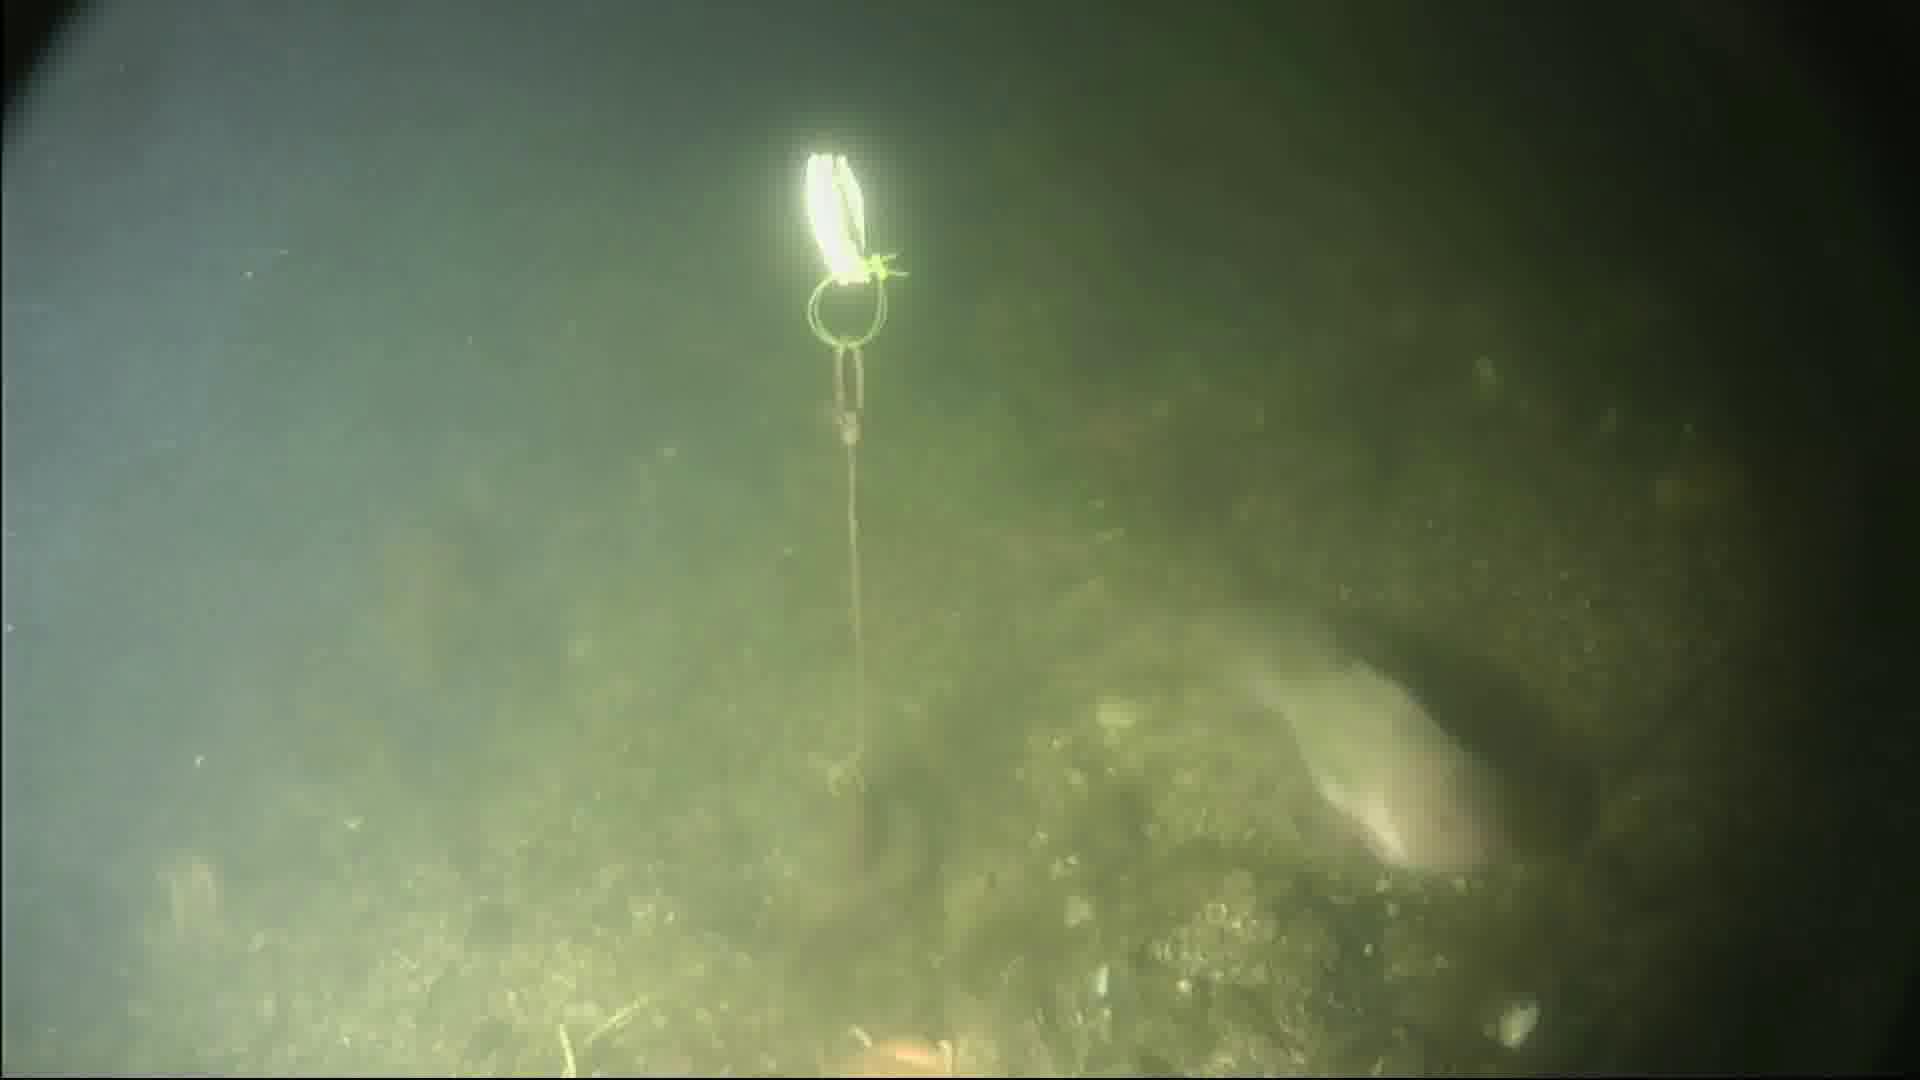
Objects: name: fish
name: starfish